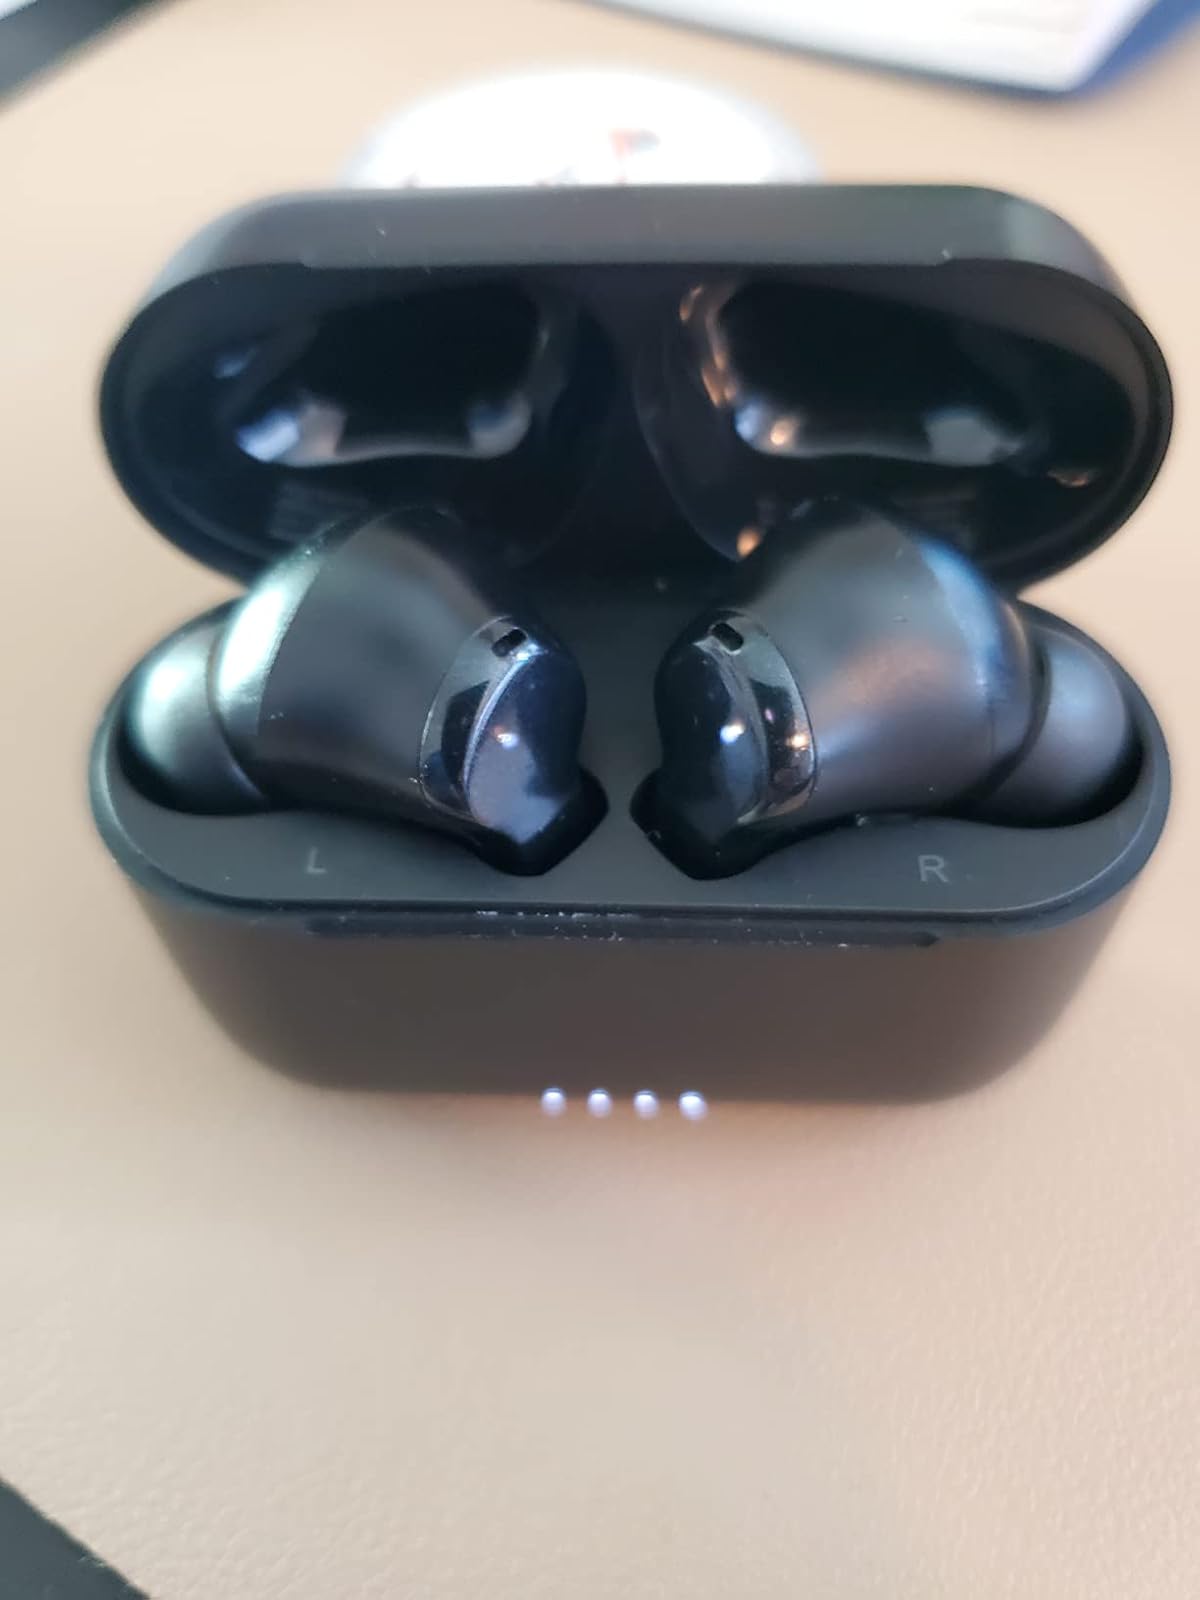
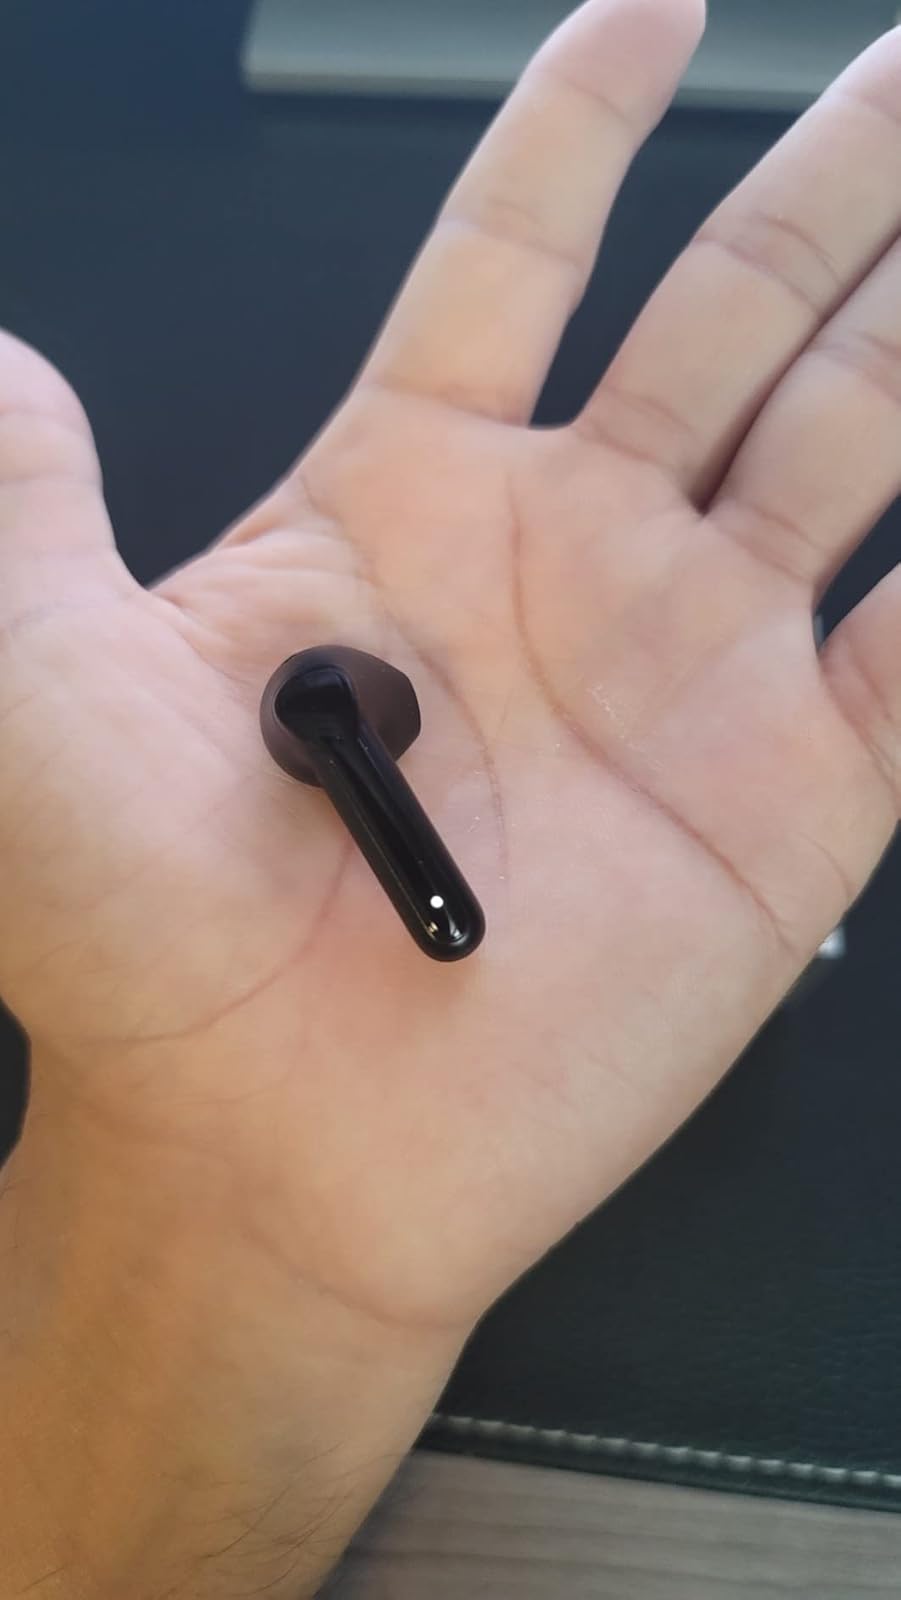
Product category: earbuds
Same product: no